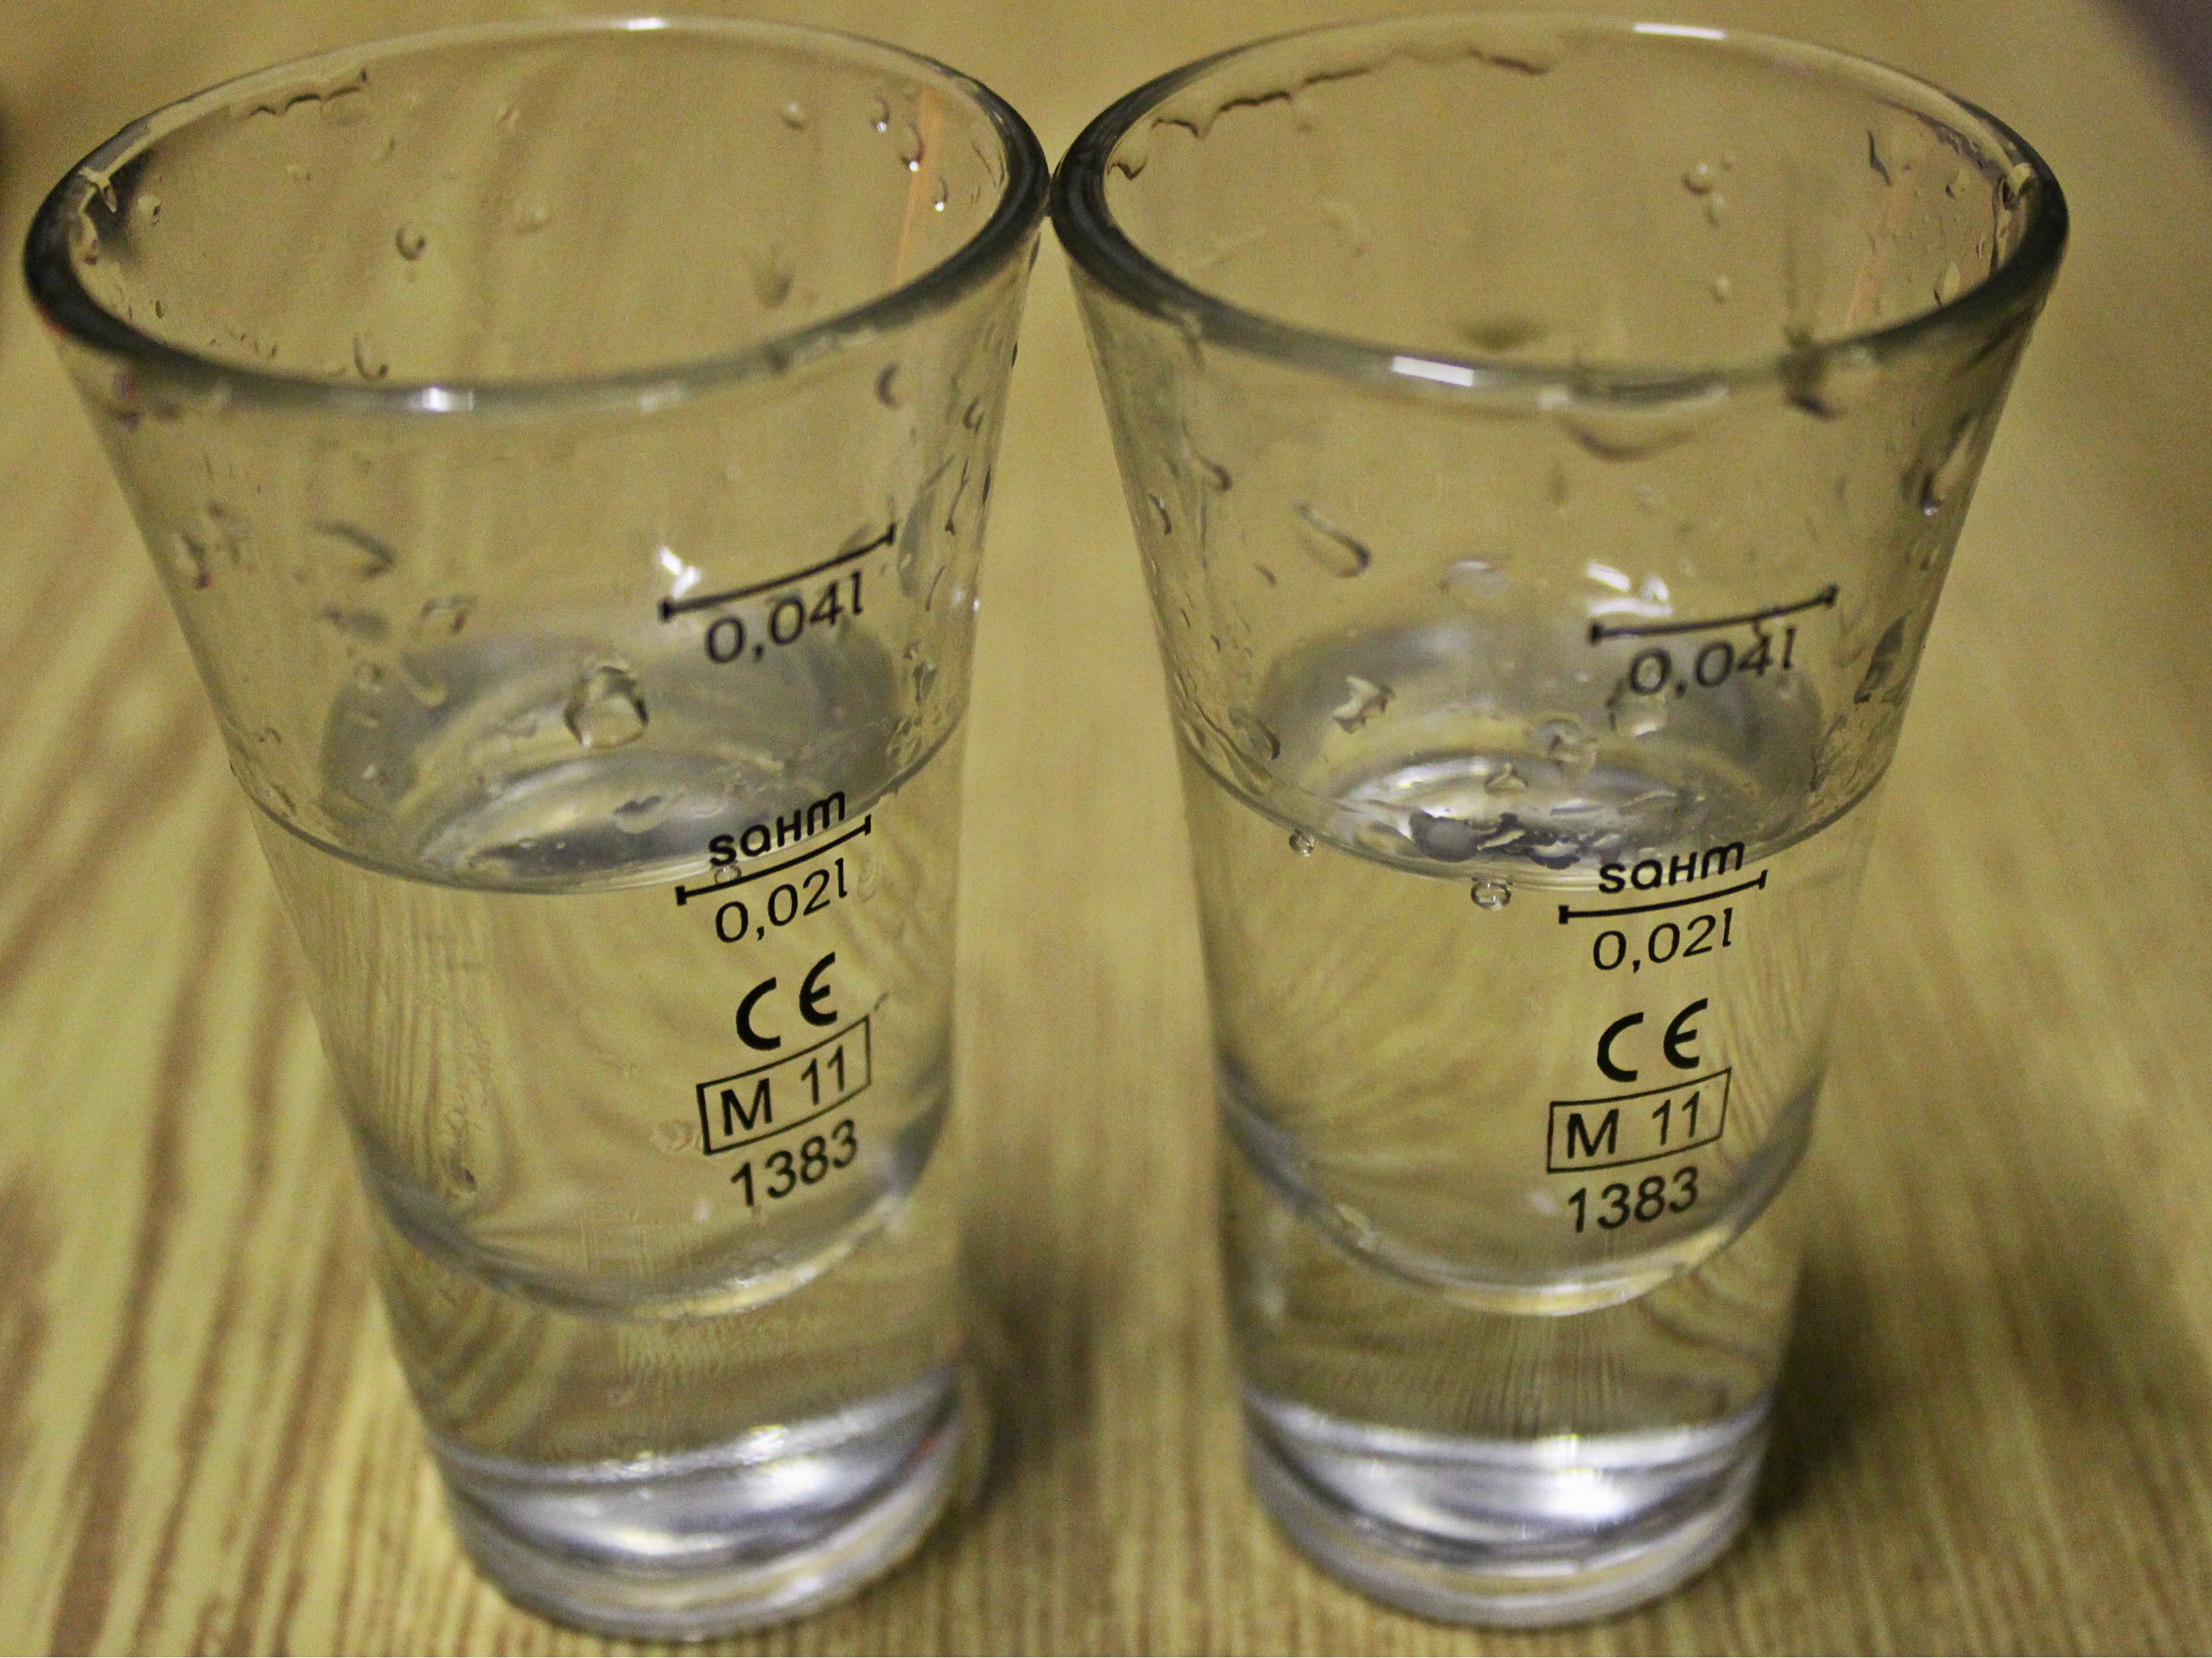
glass, drink, mug, lighting, tableware, alcohol, glass bottle, glasses, detail, beer glass, man made object, distilled beverage, pint us, pint glass, drinkware, old fashioned glass